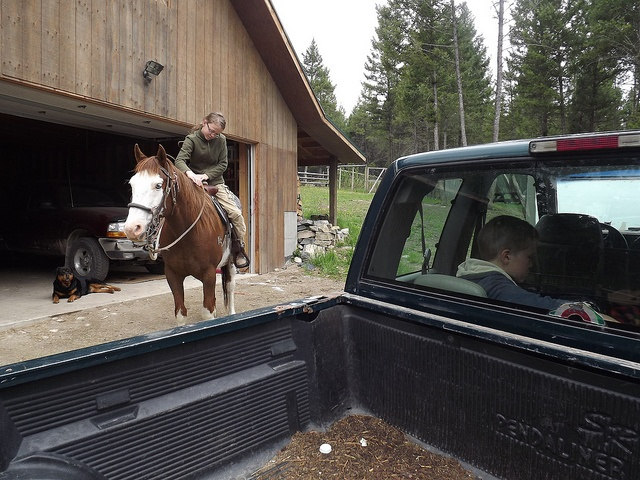
A person riding a horse next to a big black and brown dog.
A girl is on a horse and a boy is in a car.
A woman on a horse walking towards a truck.
A girl riding  a beautiful horse near a barn.
A woman is sitting on a horse at a ranch.